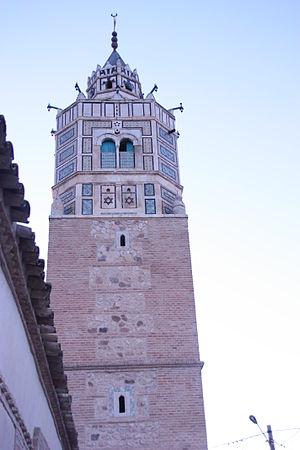
Grande mosquée, Testour This is a photo of the protected monument identified by the ID 31-105 in Tunisia.